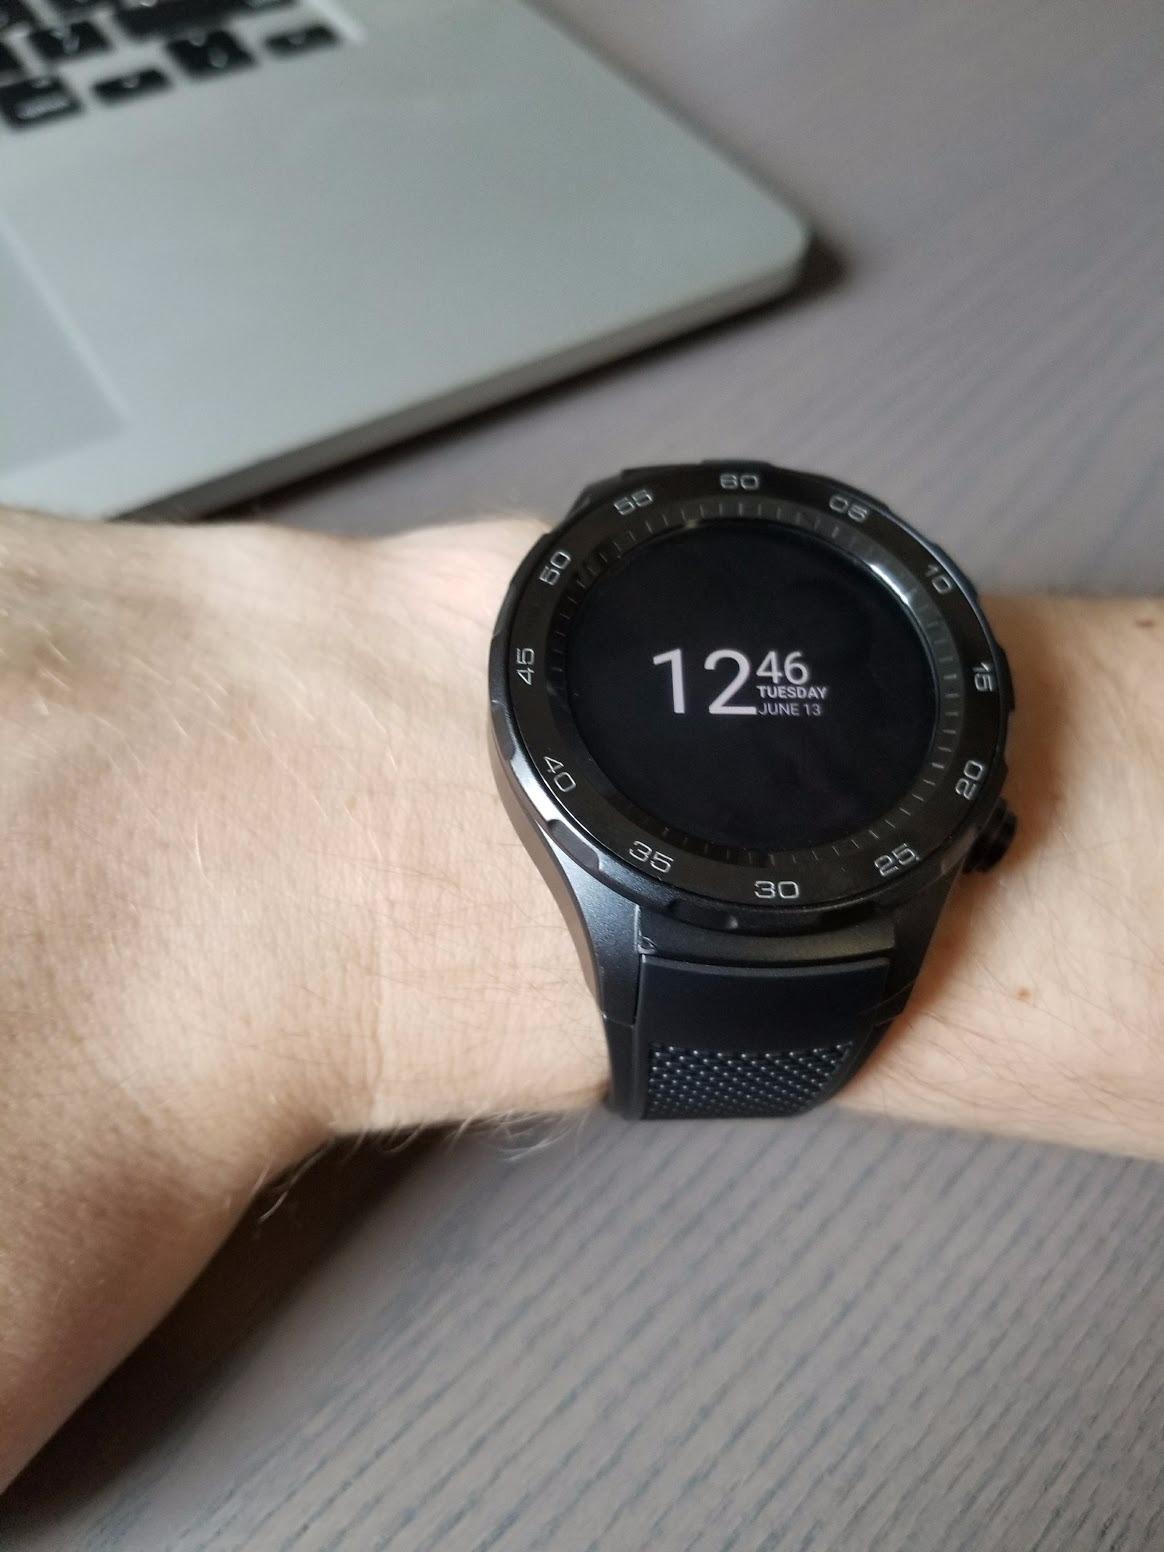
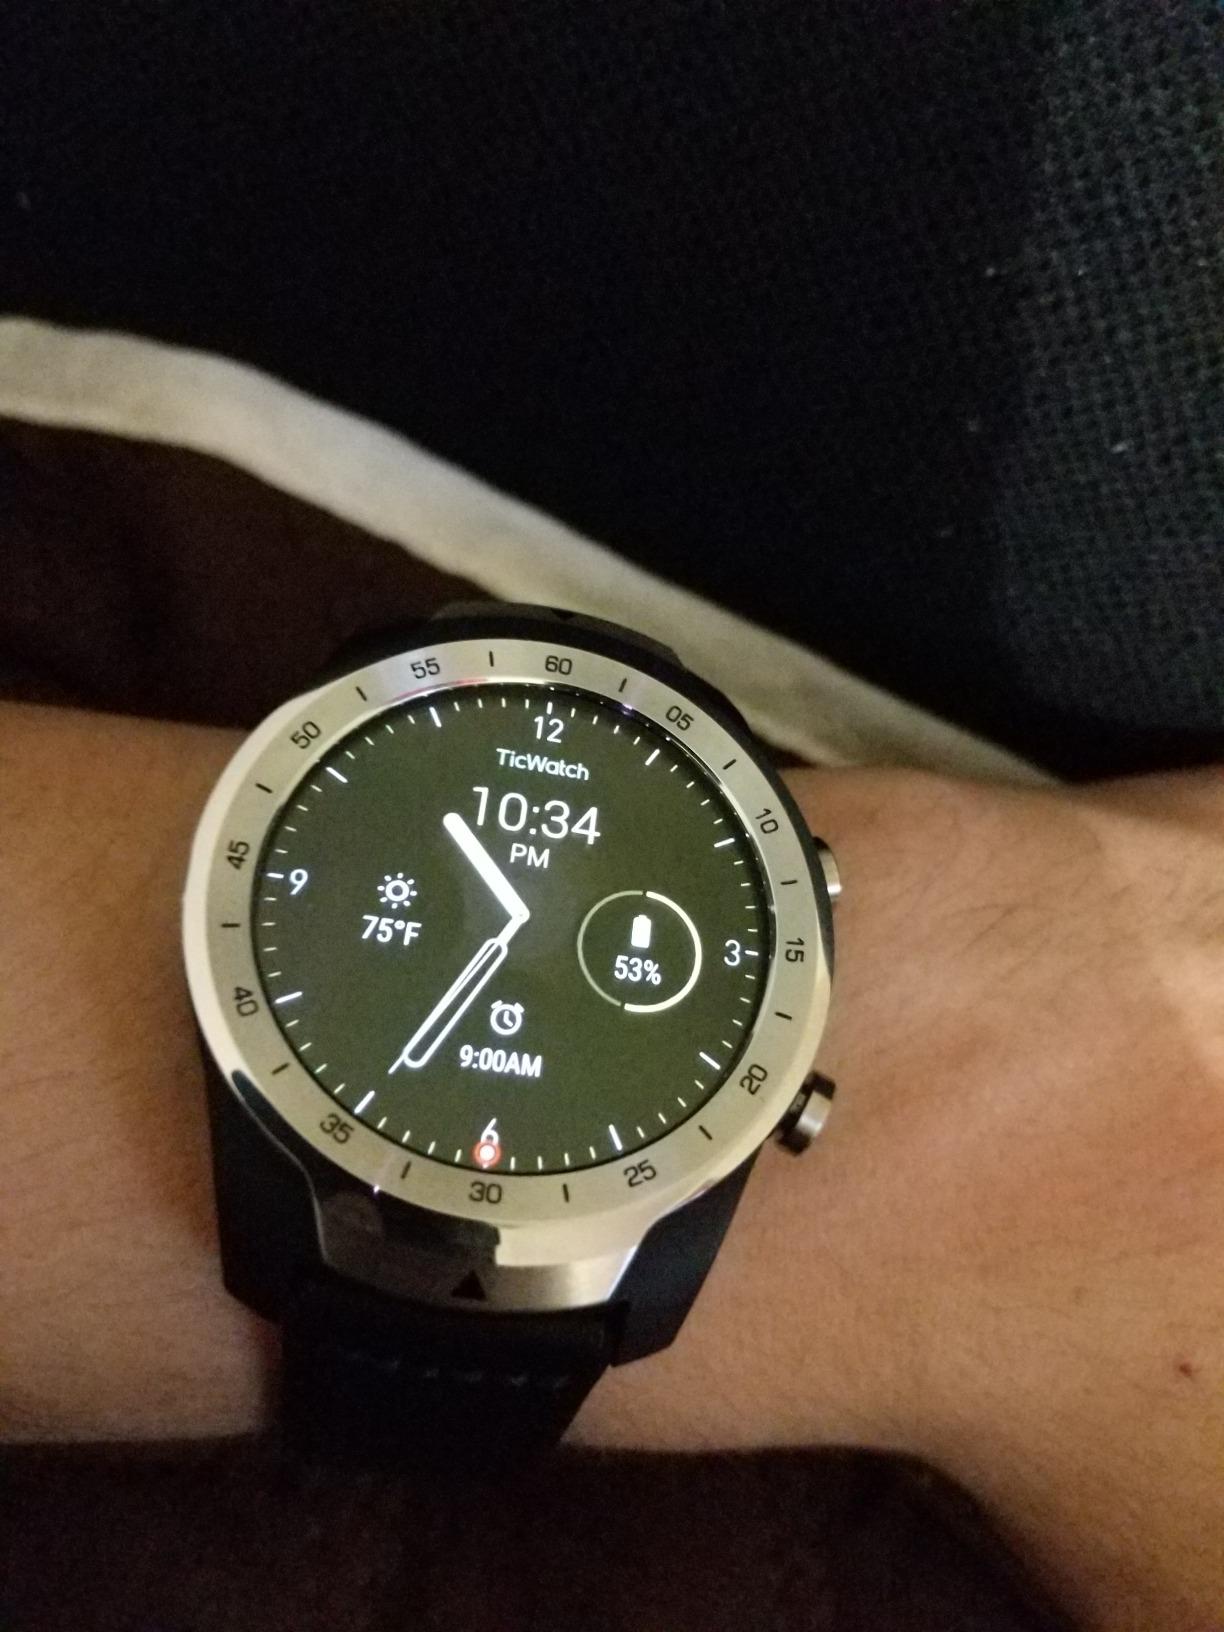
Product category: smartwatch
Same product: no